Ichneutica similis

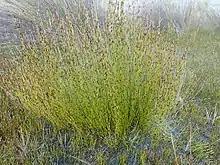
"Apodasmia similis", a possible larval host of "I. similis"

The life history of this species is unknown and the host species of its larvae has yet to be confirmed. It has been hypothesised that larval host species might be within the "Empodisma" genus as well as possibly "Apodasmia similis".